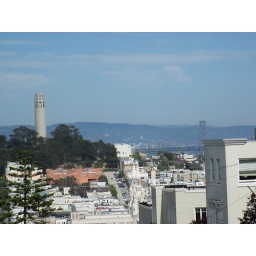
A day walking around SF. Random pictures of beautiful building and steetsA day walking around San Francisco. Random pictures of beautiful streets and buildings.